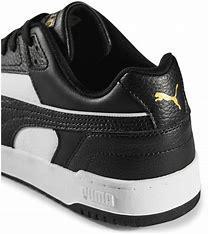
Brand: Puma
Model: RBD Game